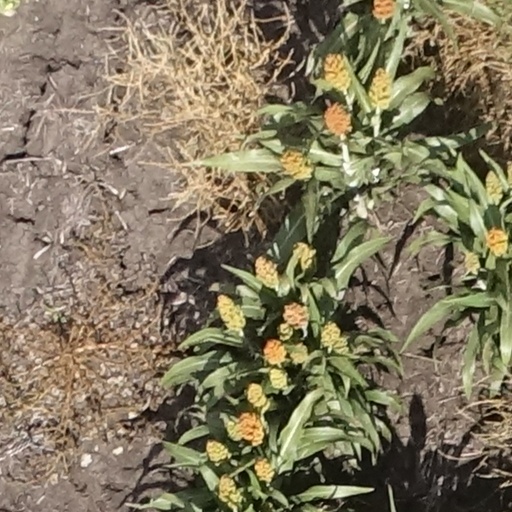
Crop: sorghum